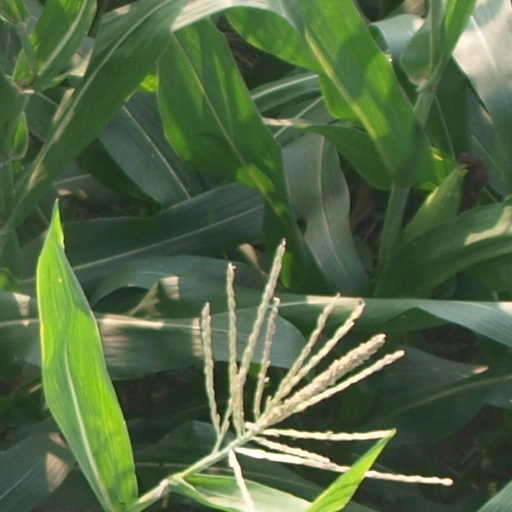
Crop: maize; corn